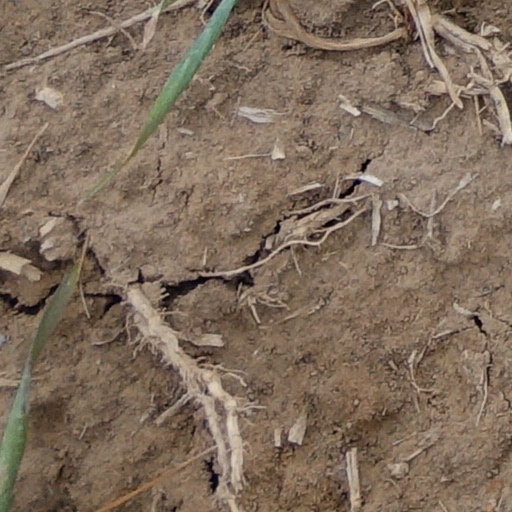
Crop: wheat